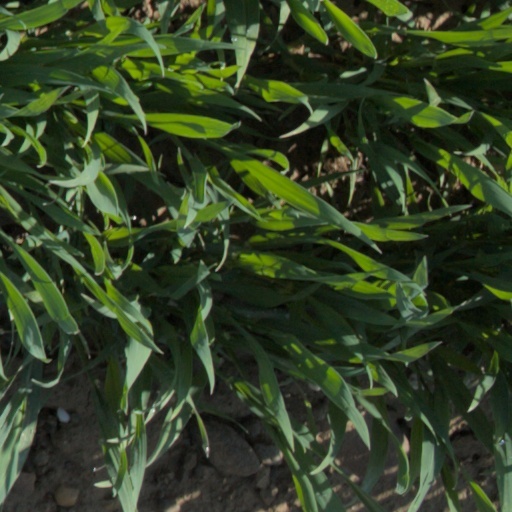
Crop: wheat